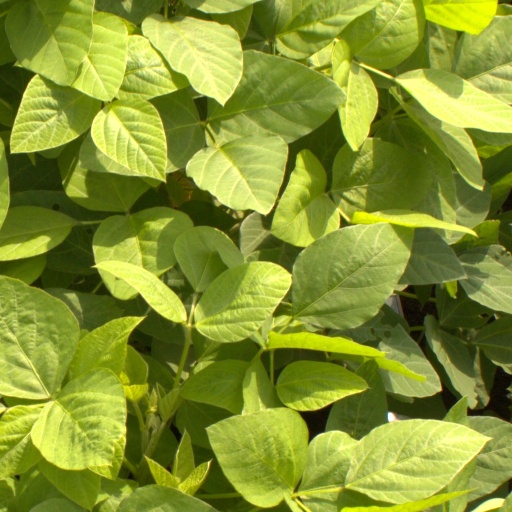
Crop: soybean